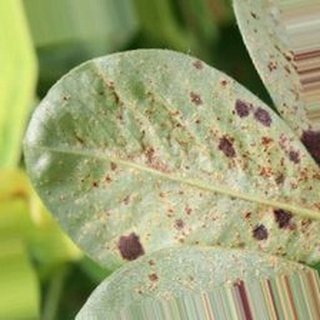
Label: groundnut_rust